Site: brandenburg
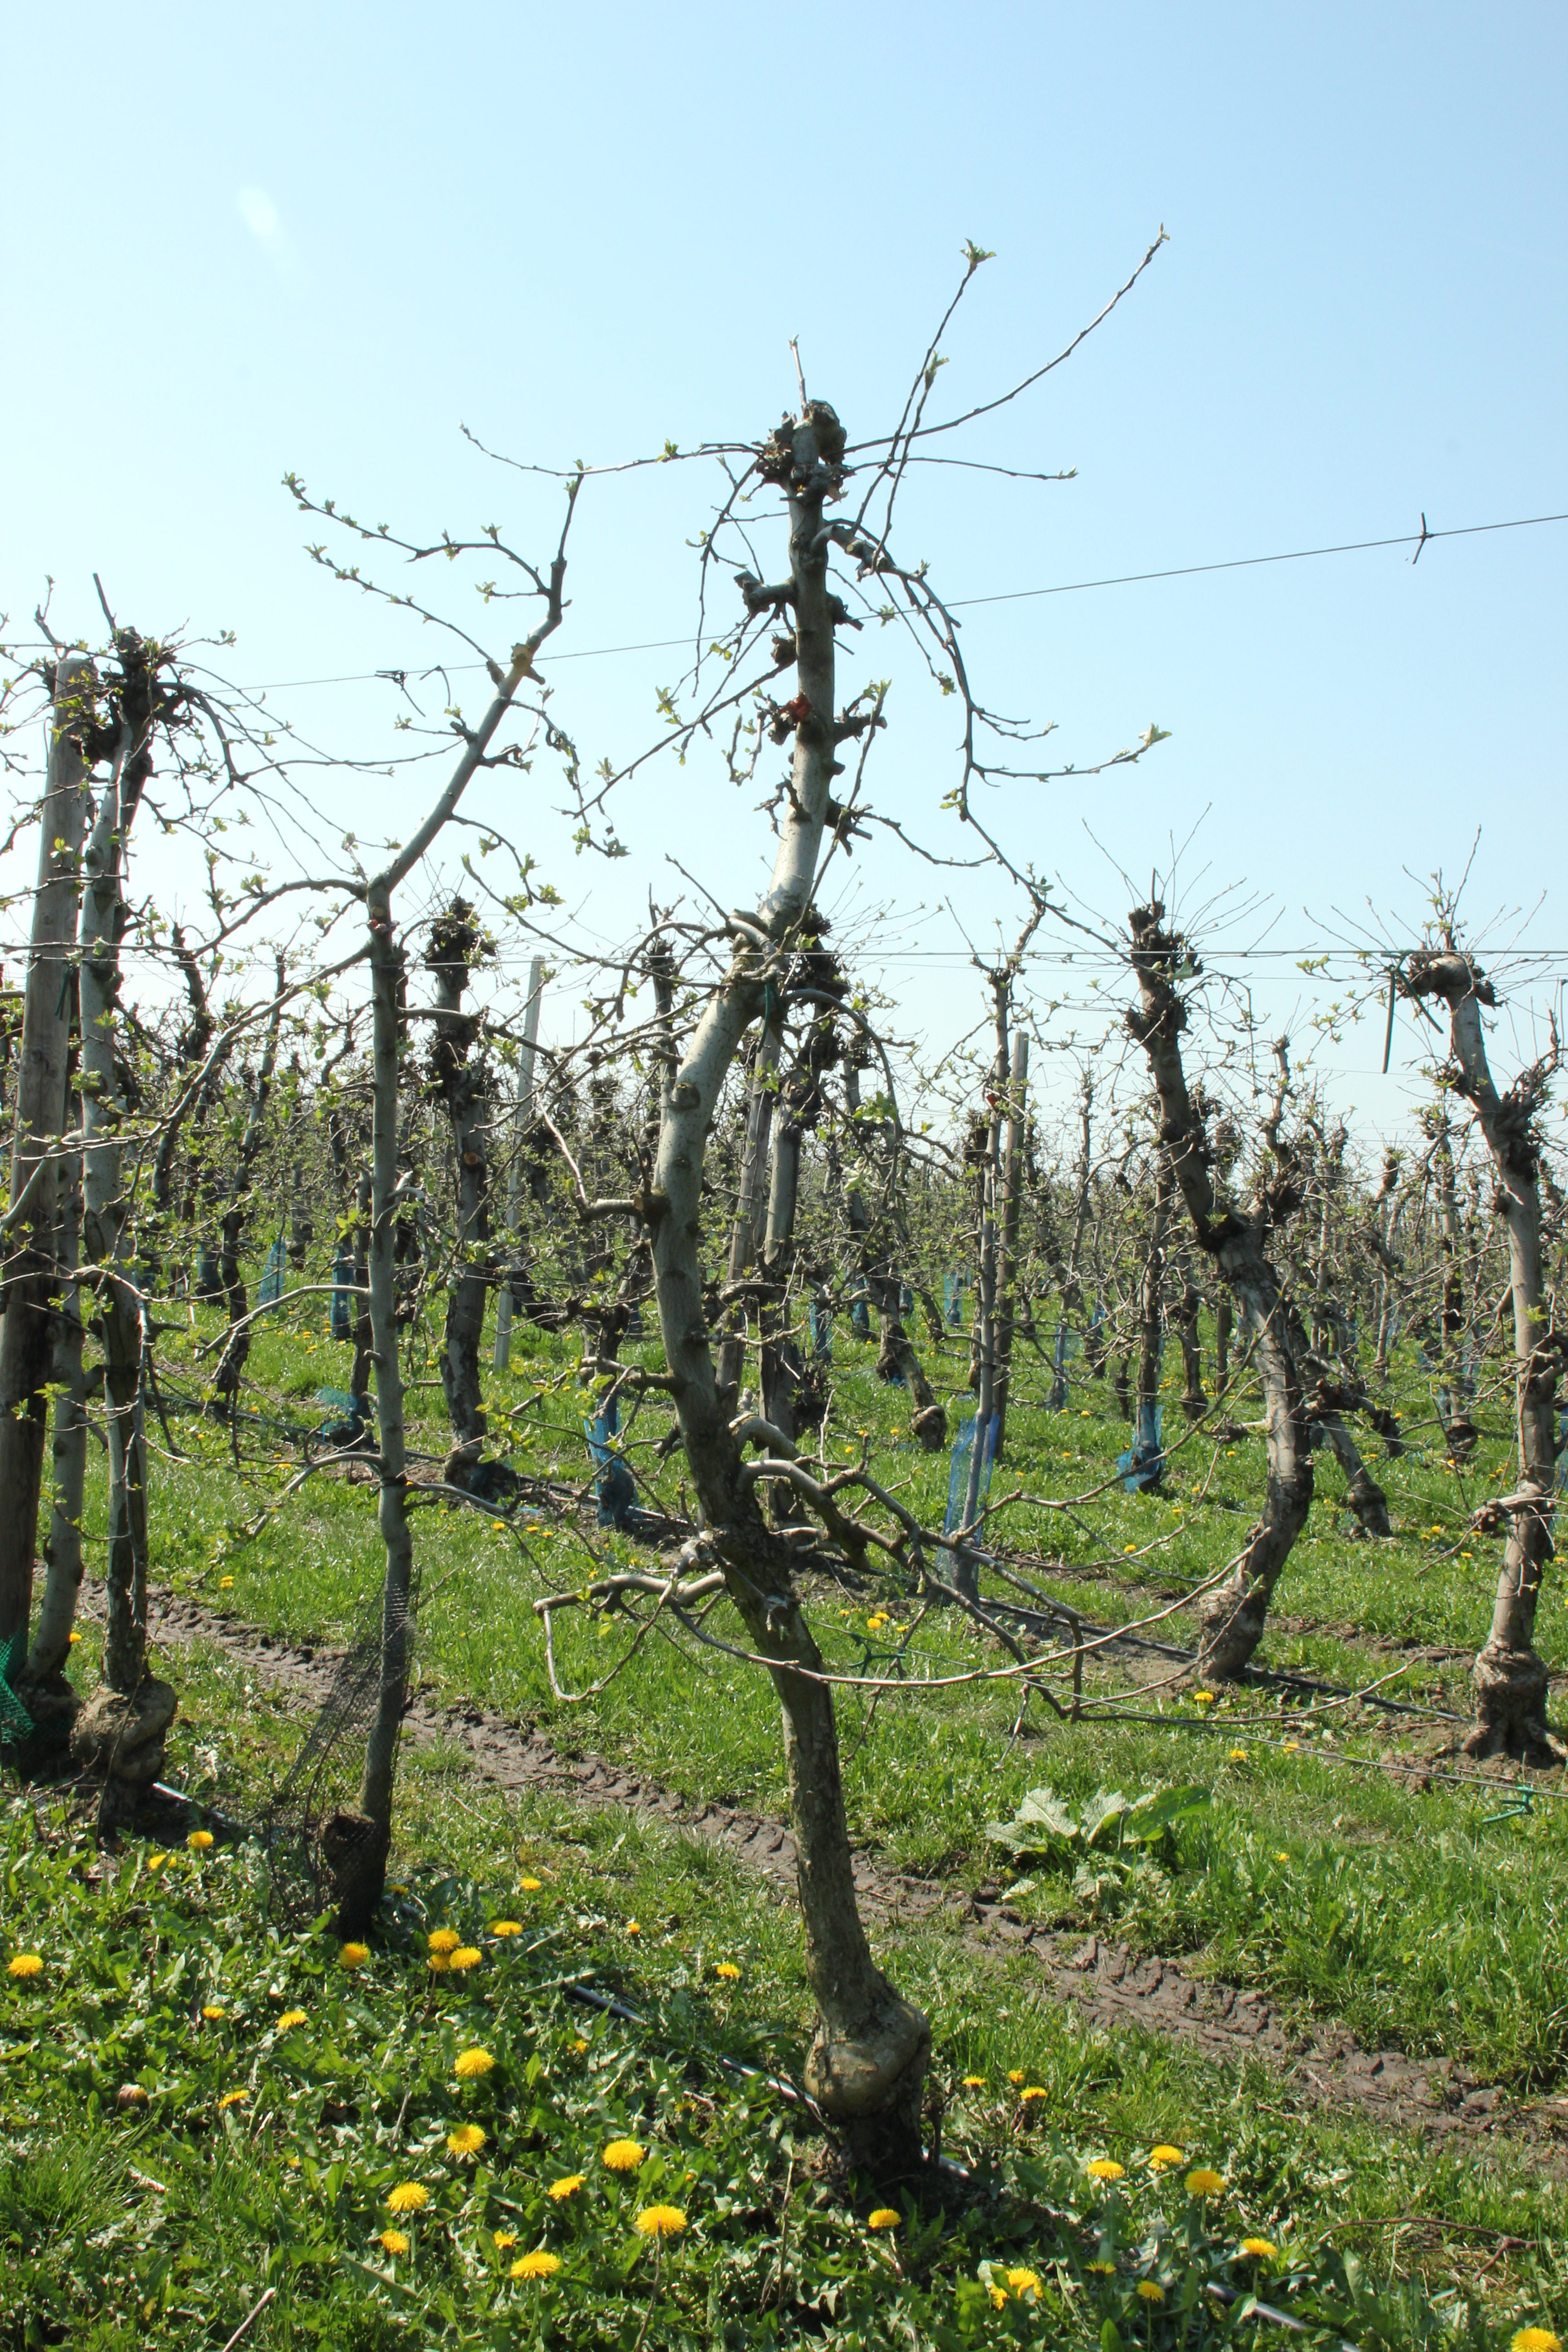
Growth stage (BBCH 56): Inflorescence emergence